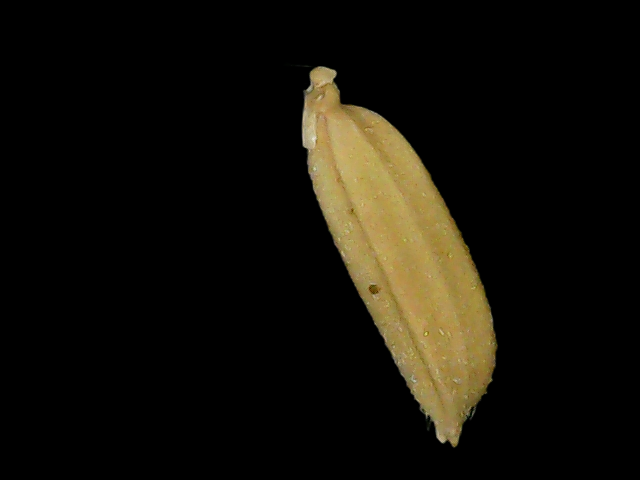
Rice variety: Bd85